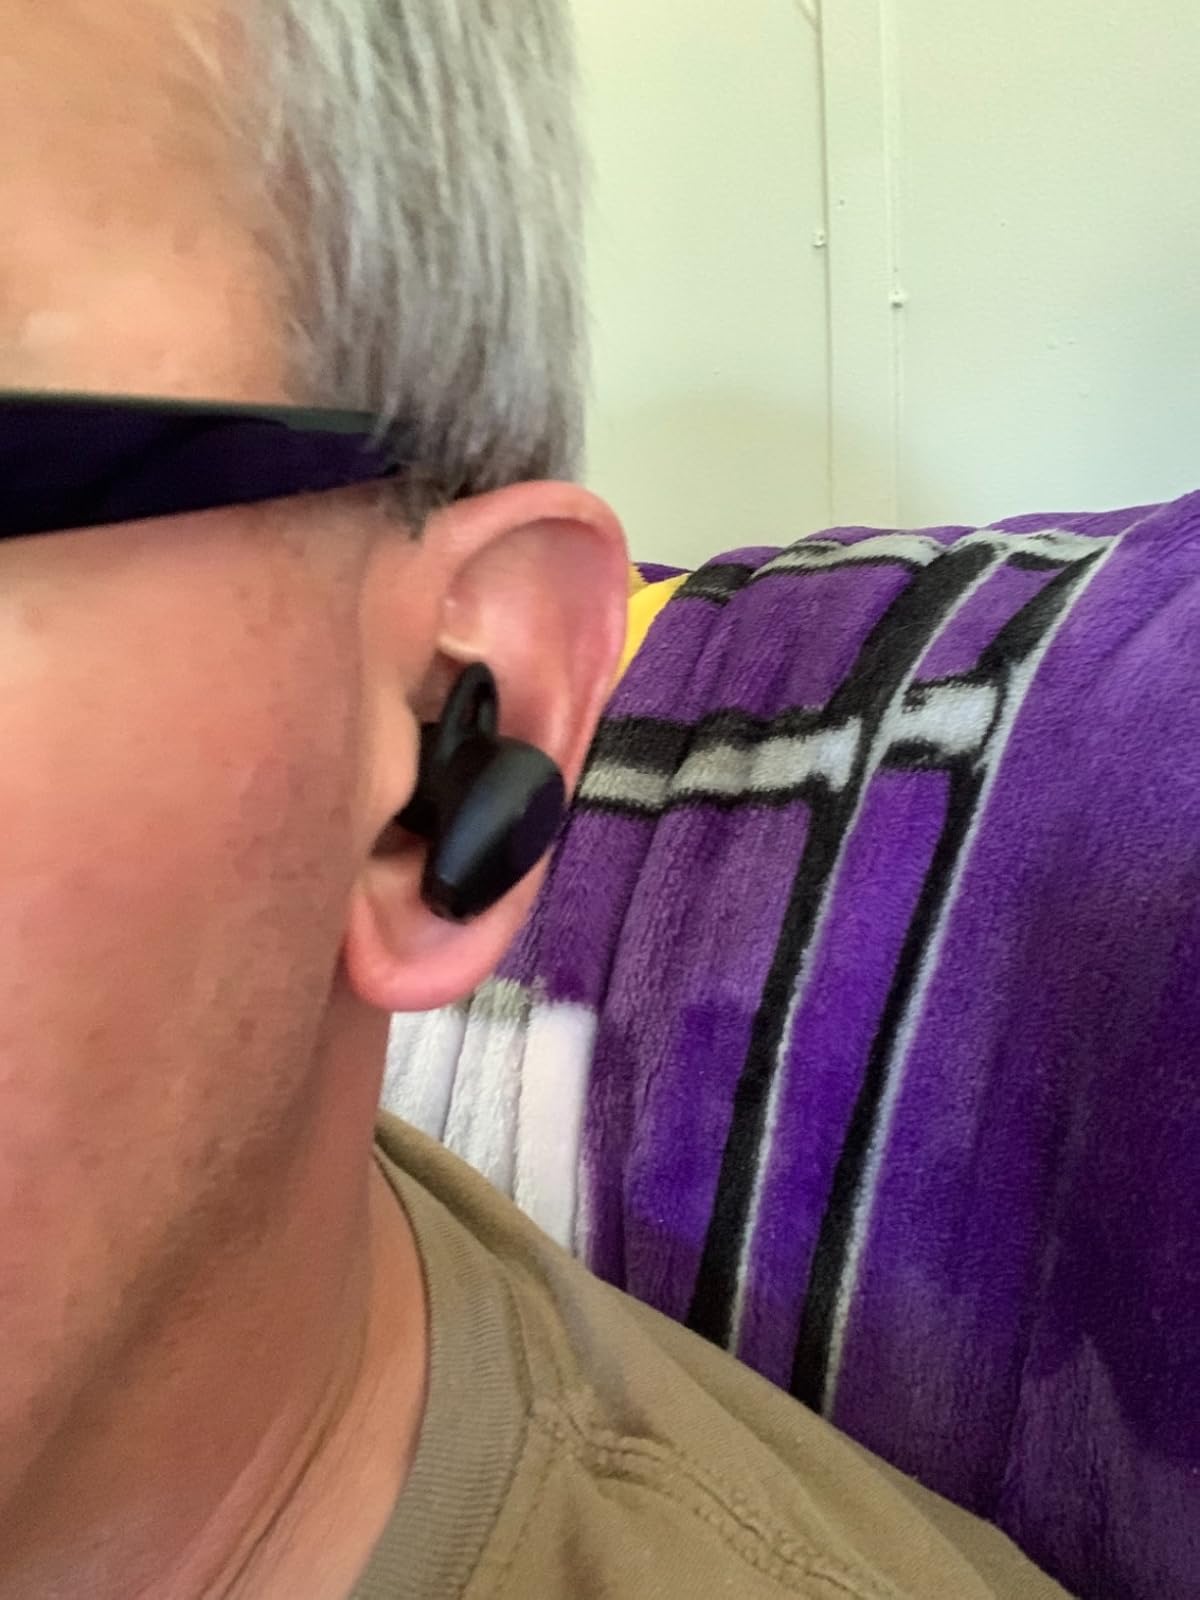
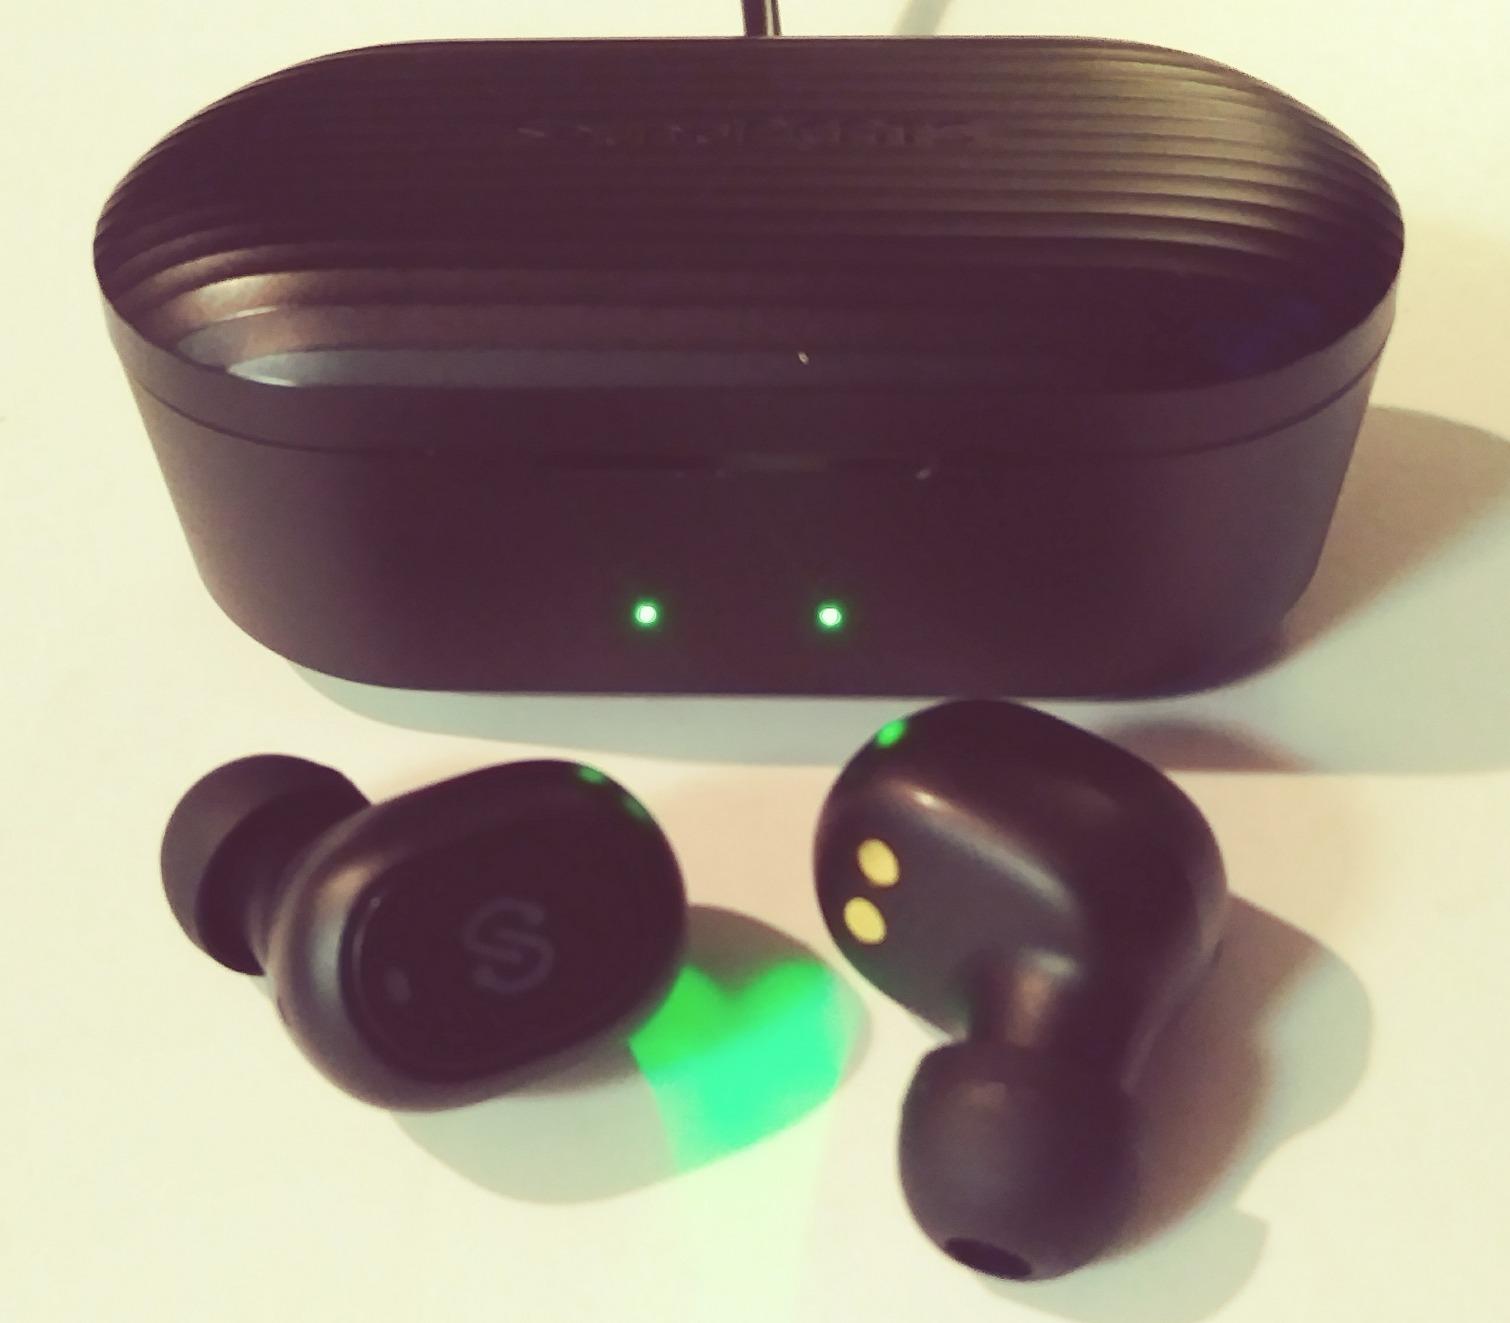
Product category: earbuds
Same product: no